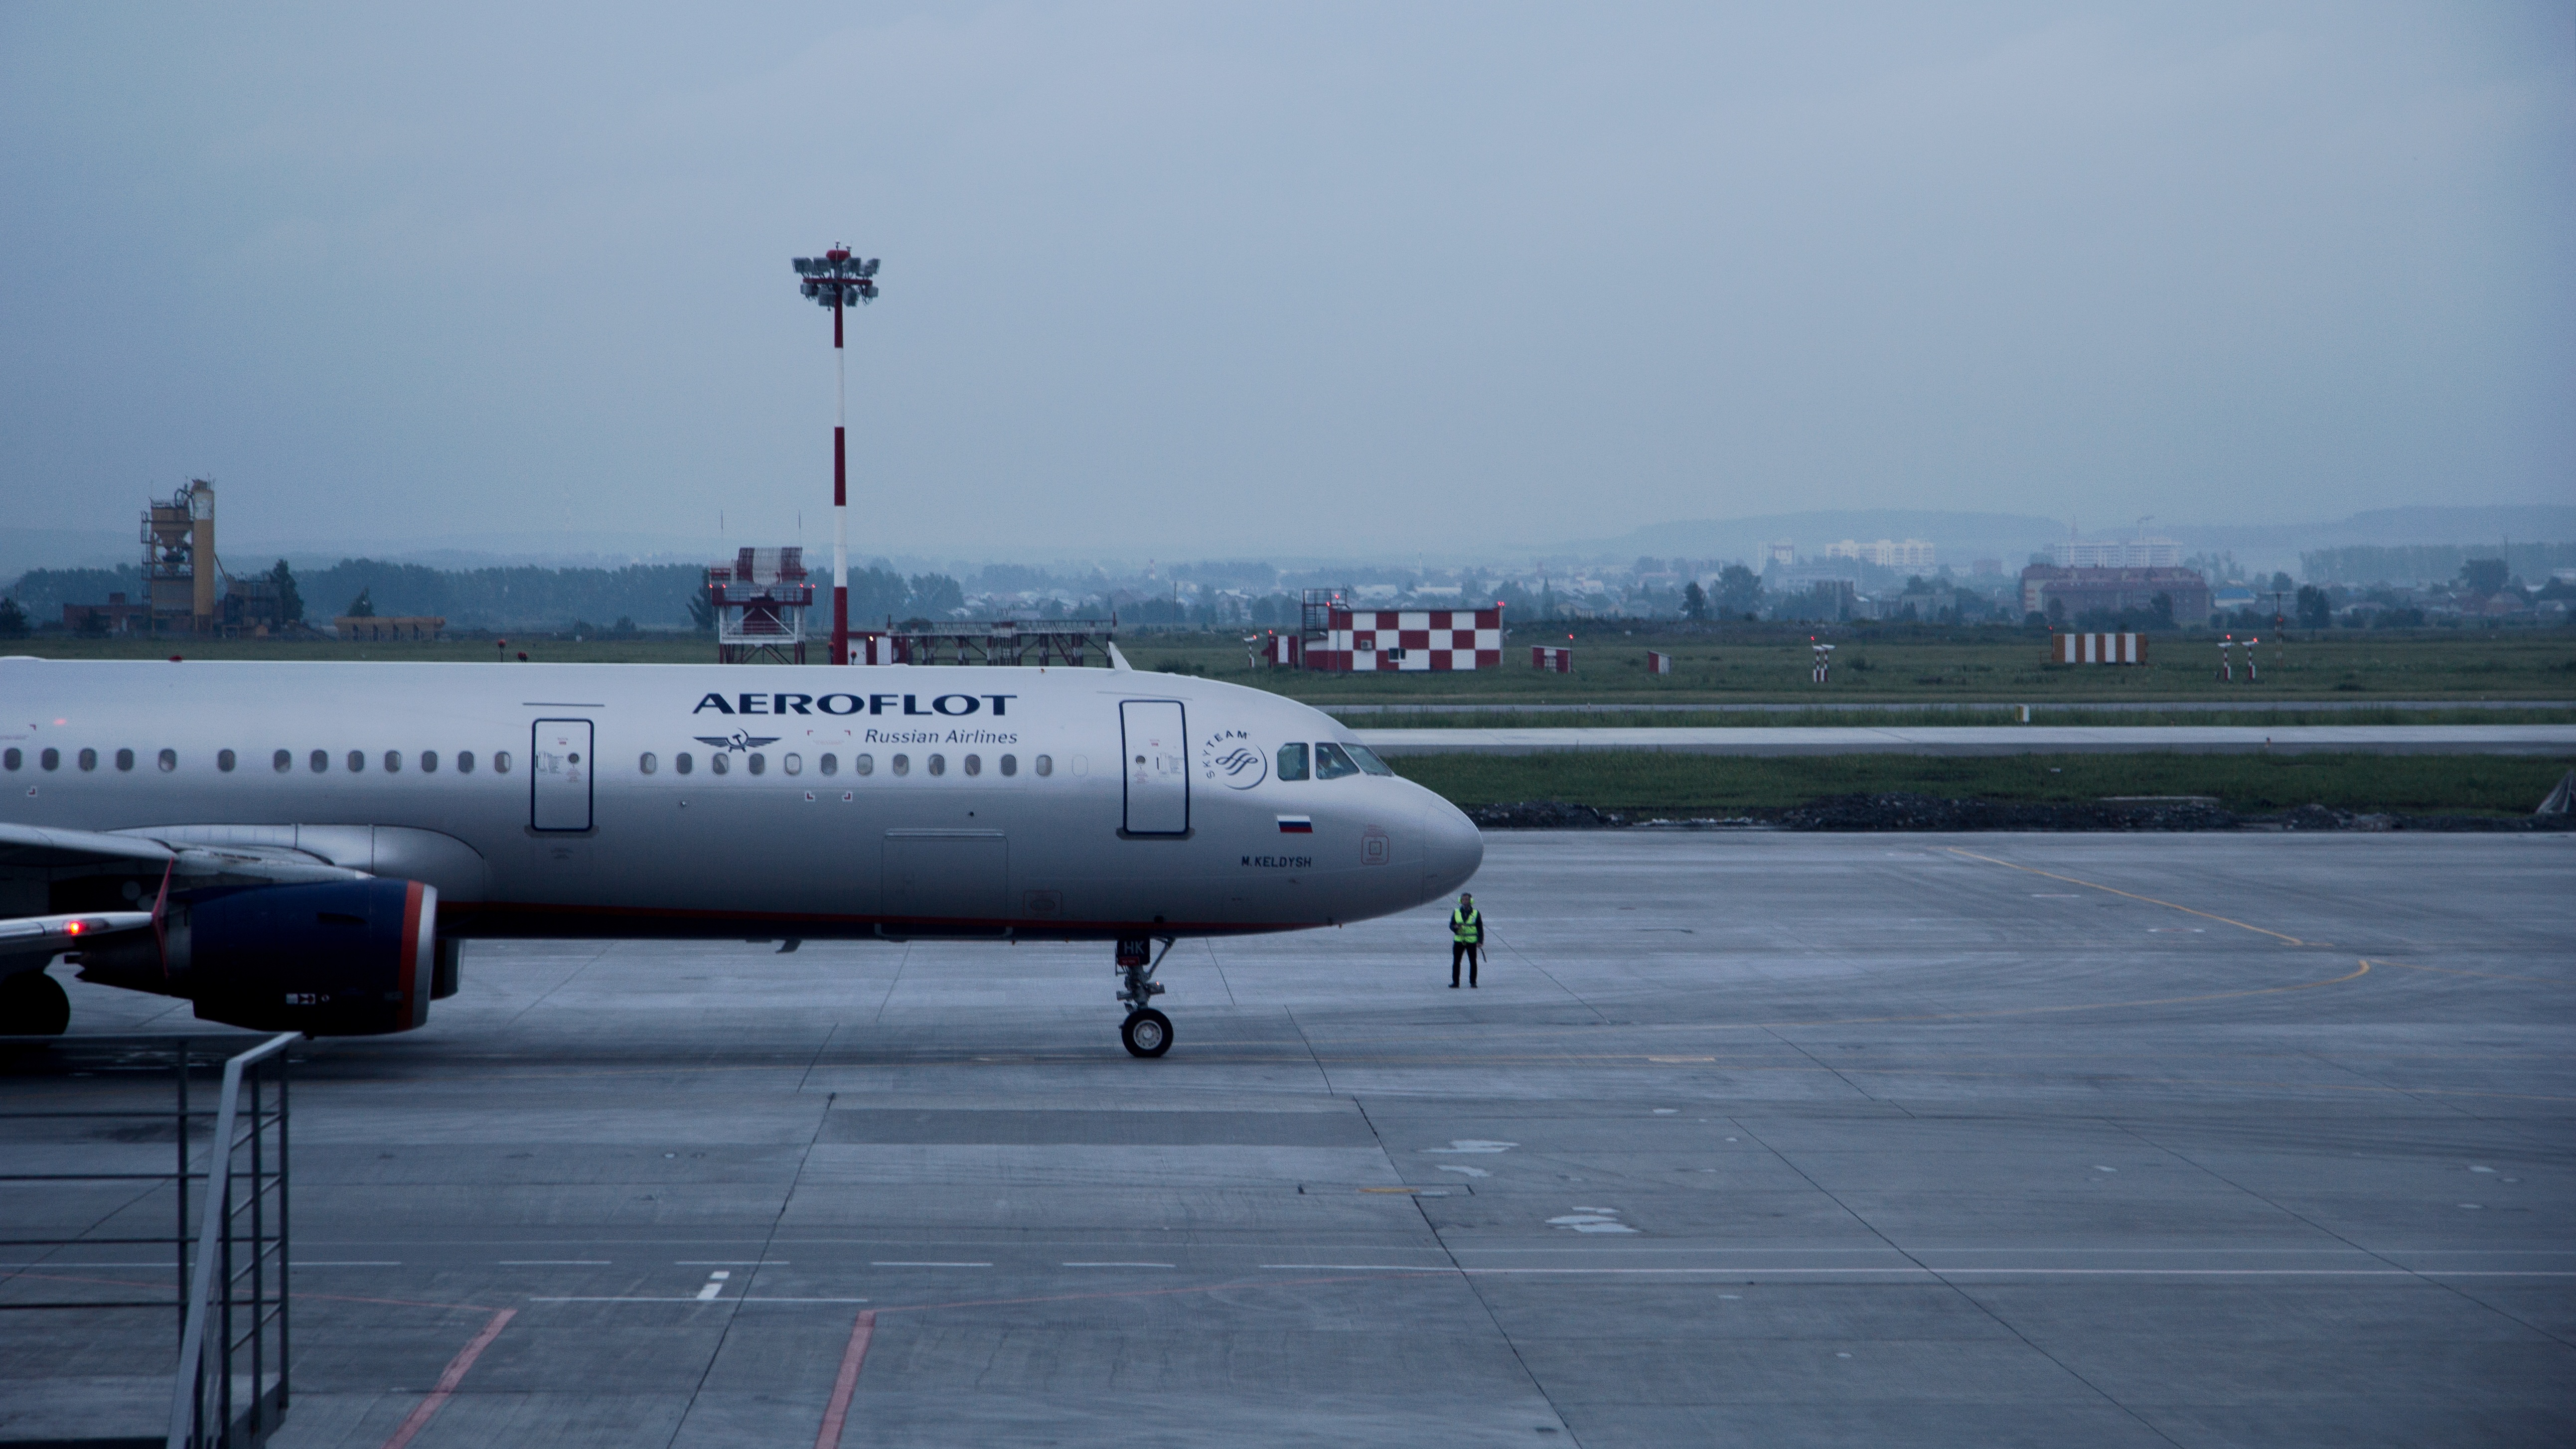
wing, sky, airport, summer, travel, airplane, aircraft, vehicle, airline, aviation, flight, blue, tourism, turbine, infrastructure, airliner, airbus, moscow, large, russia, takeoff, aeroflot, air traffic, take off, in the air, air transport, domodedovo, boeing 737 800, air force, jet aircraft, boeing 777, boeing 767, air travel, boeing 757, atmosphere of earth, wide body aircraft, narrow body aircraft, airbus a320 family, vnukovo airport, saeroflot, amolet